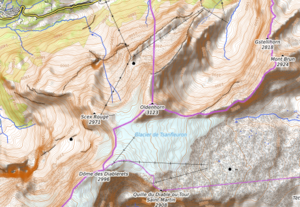
carte réalisée sur umap This map was created from OpenStreetMap project data, collected by the community. This map may be incomplete, and may contain errors. Don't rely solely on it for navigation.
L'Oldehore, en allemand Oldenhorn, aussi appelé Becca d'Audon en français, est une montagne des Alpes bernoises en Suisse. Il culmine à 3 123 mètres. Il s'agit d'un tripoint entre les cantons de Berne, Vaud et Valais.